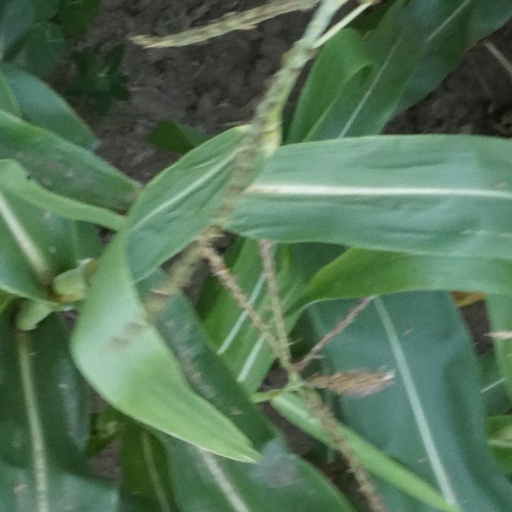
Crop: maize; corn